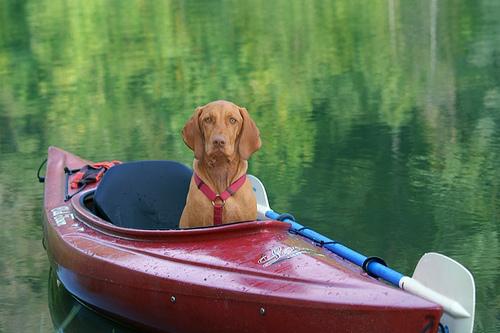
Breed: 210-n000048-vizsla